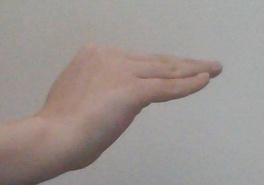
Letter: haa